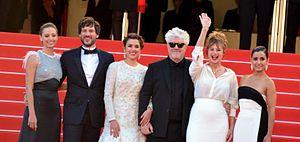
Présentation du film ""Julieta"" au festival de Cannes. De gauche à droite
Julieta est un film espagnol réalisé par Pedro Almodóvar d'après trois nouvelles d'Alice Munro, sorti en 2016. L'héroïne est interprétée par Emma Suárez et Adriana Ugarte selon les époques.